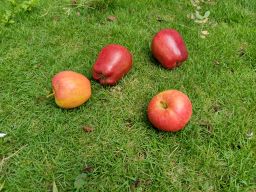
Fruit: Apple
Quality: Mixed